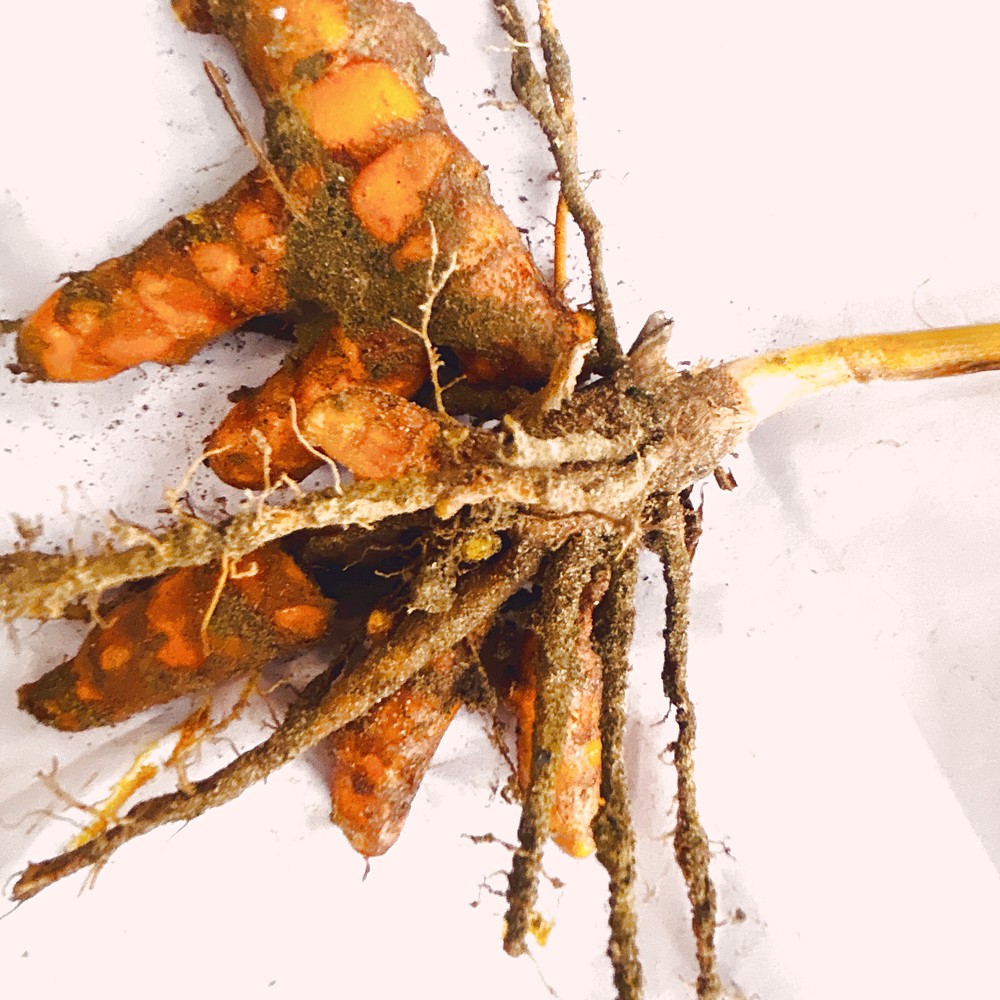
Label: Rhizome Healthy Root